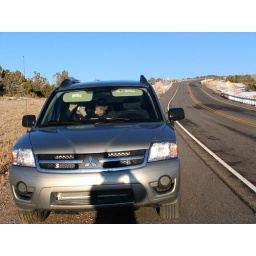
Graeme and Mom in the car along the side of the road while I take these vista photos